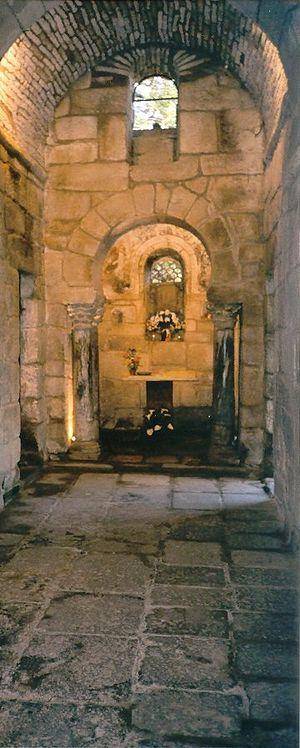
Santa Comba de Bande est un édifice religieux wisigoth du VIIᵉ siècle, situé dans la province d'Ourense, en Espagne.